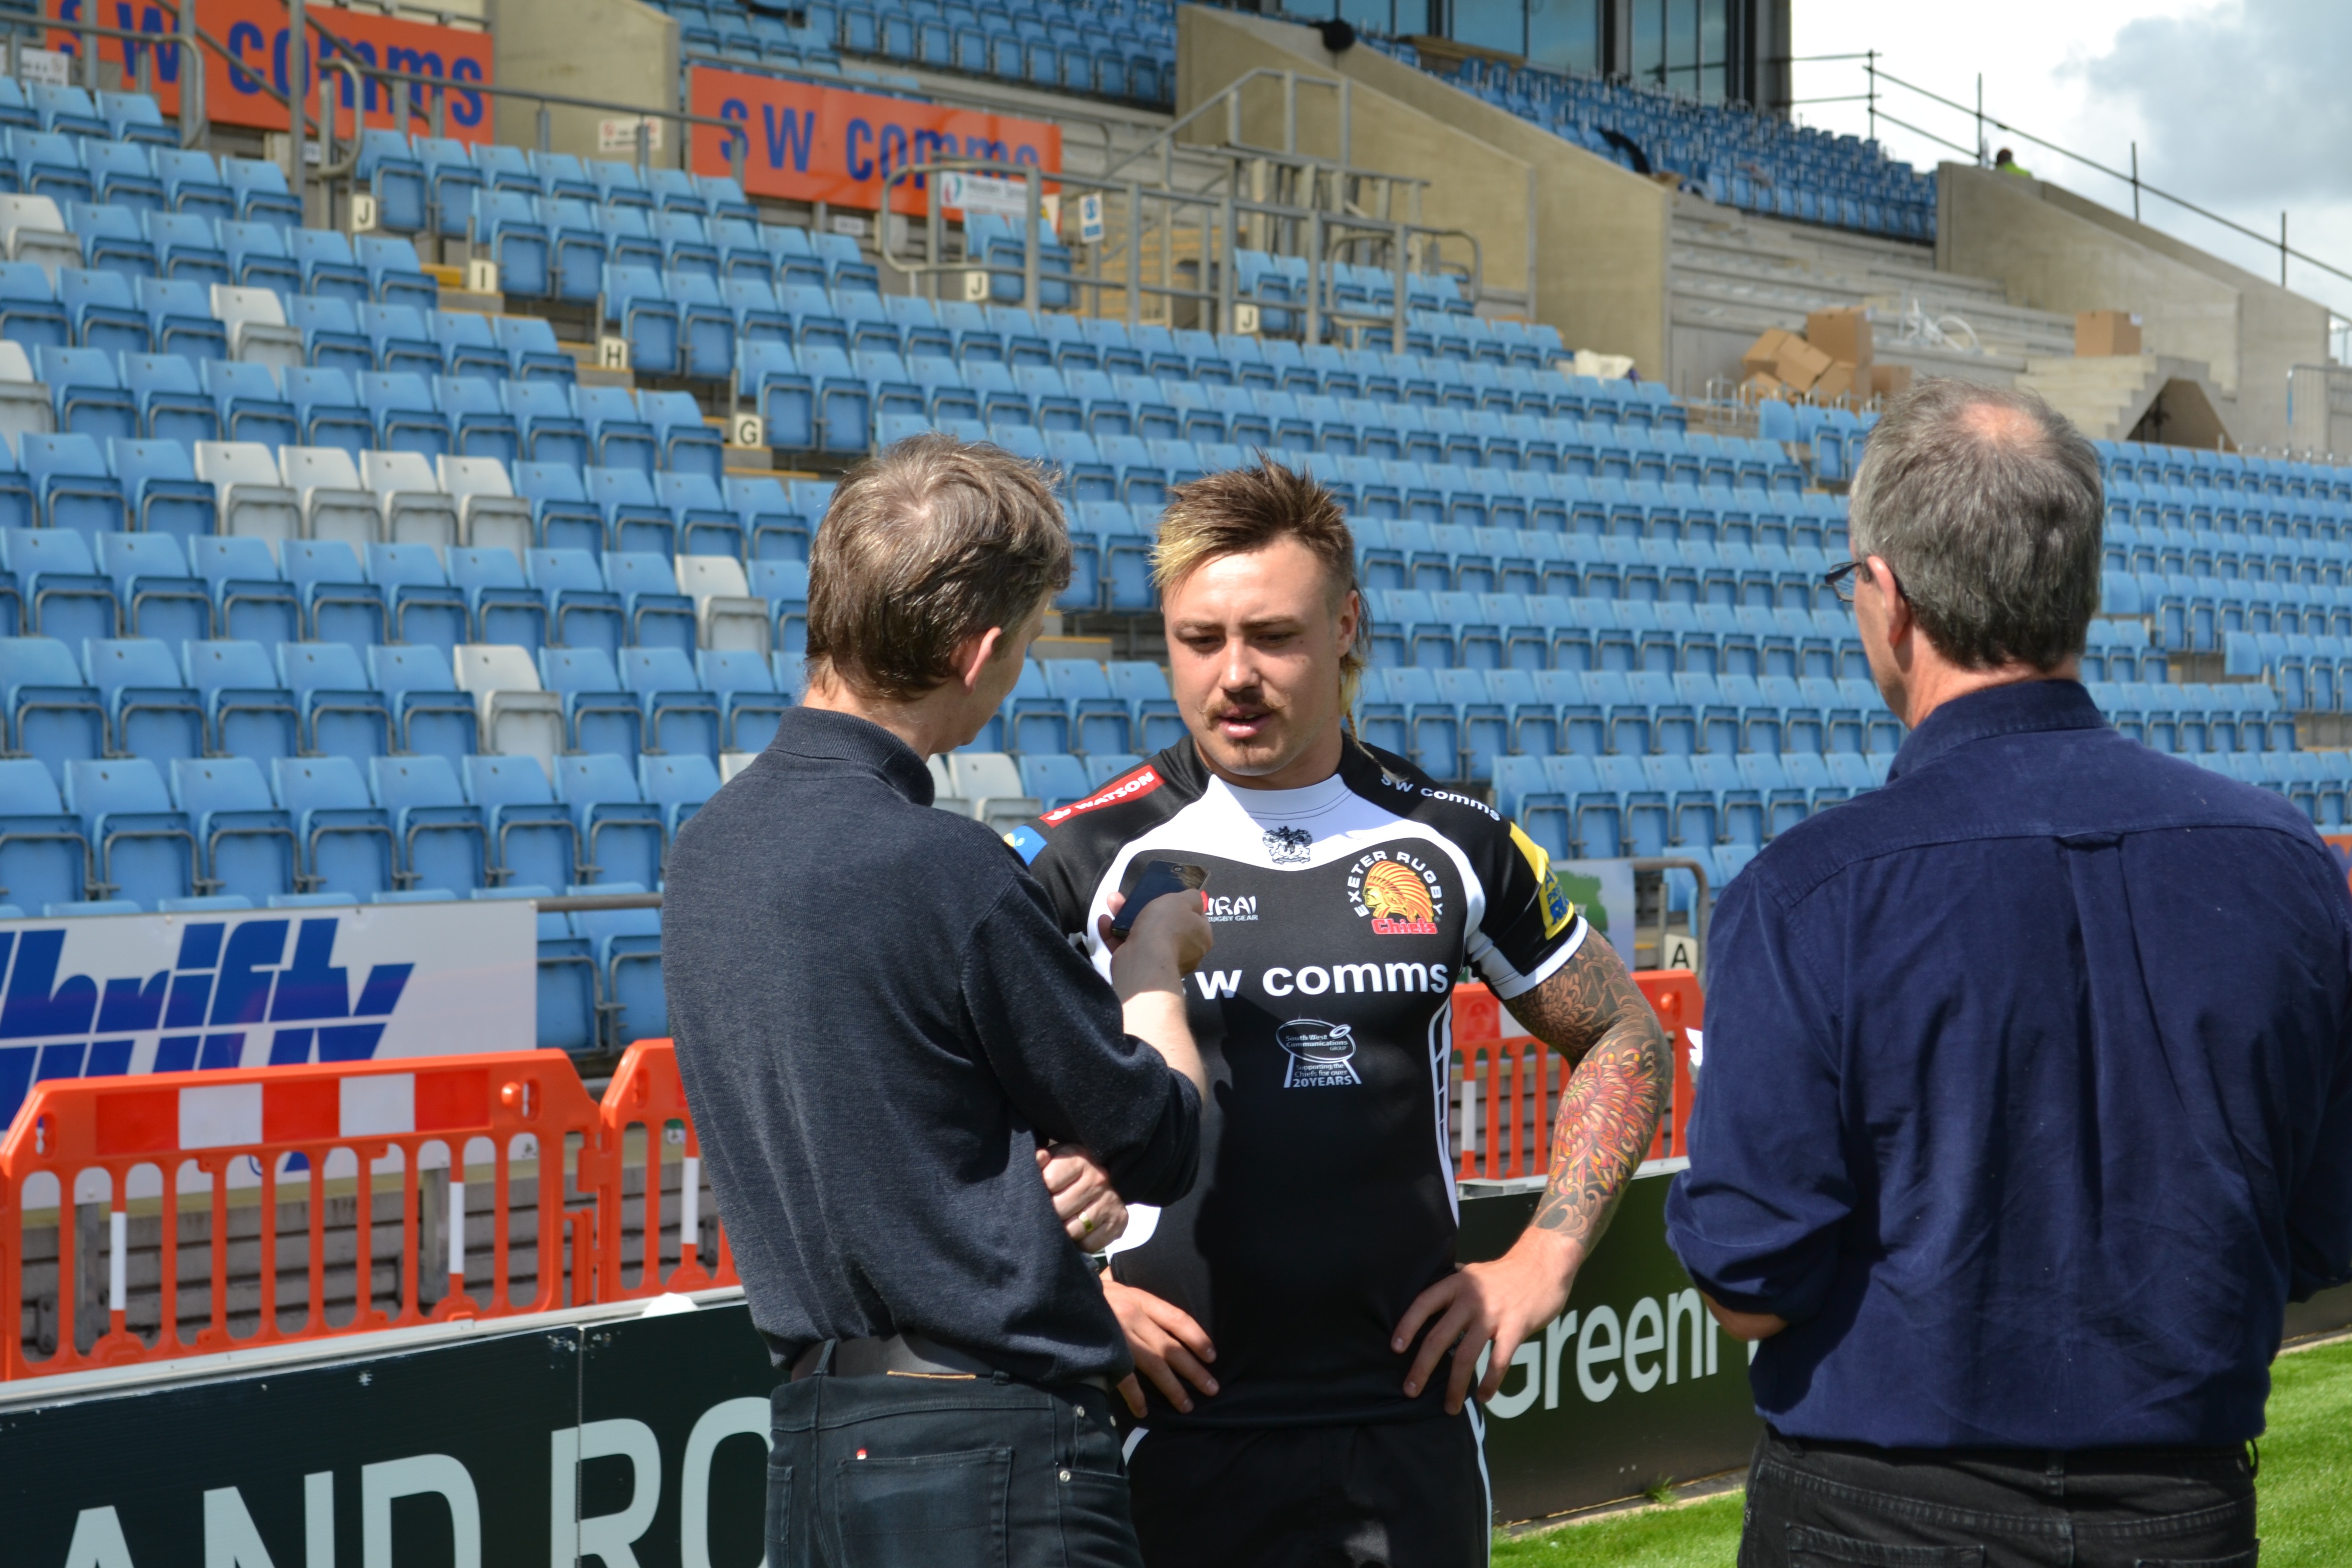
sport, soccer, stadium, player, rugby, england, team, sports, championship, endurance, tournament, endurance sports, competition event, jack nowell, winger, exeter chiefs